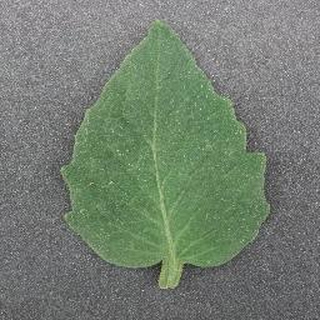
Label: healthy_tomato